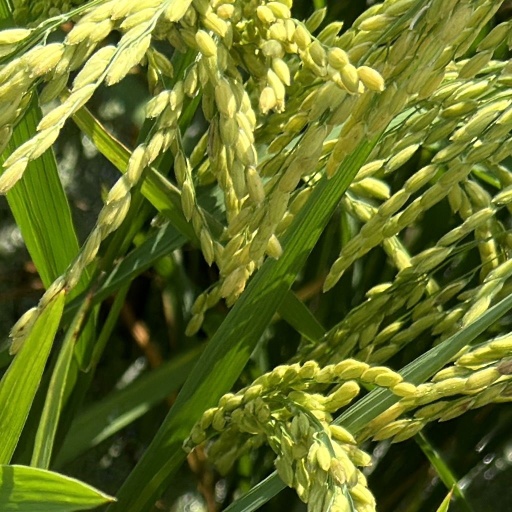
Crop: rice